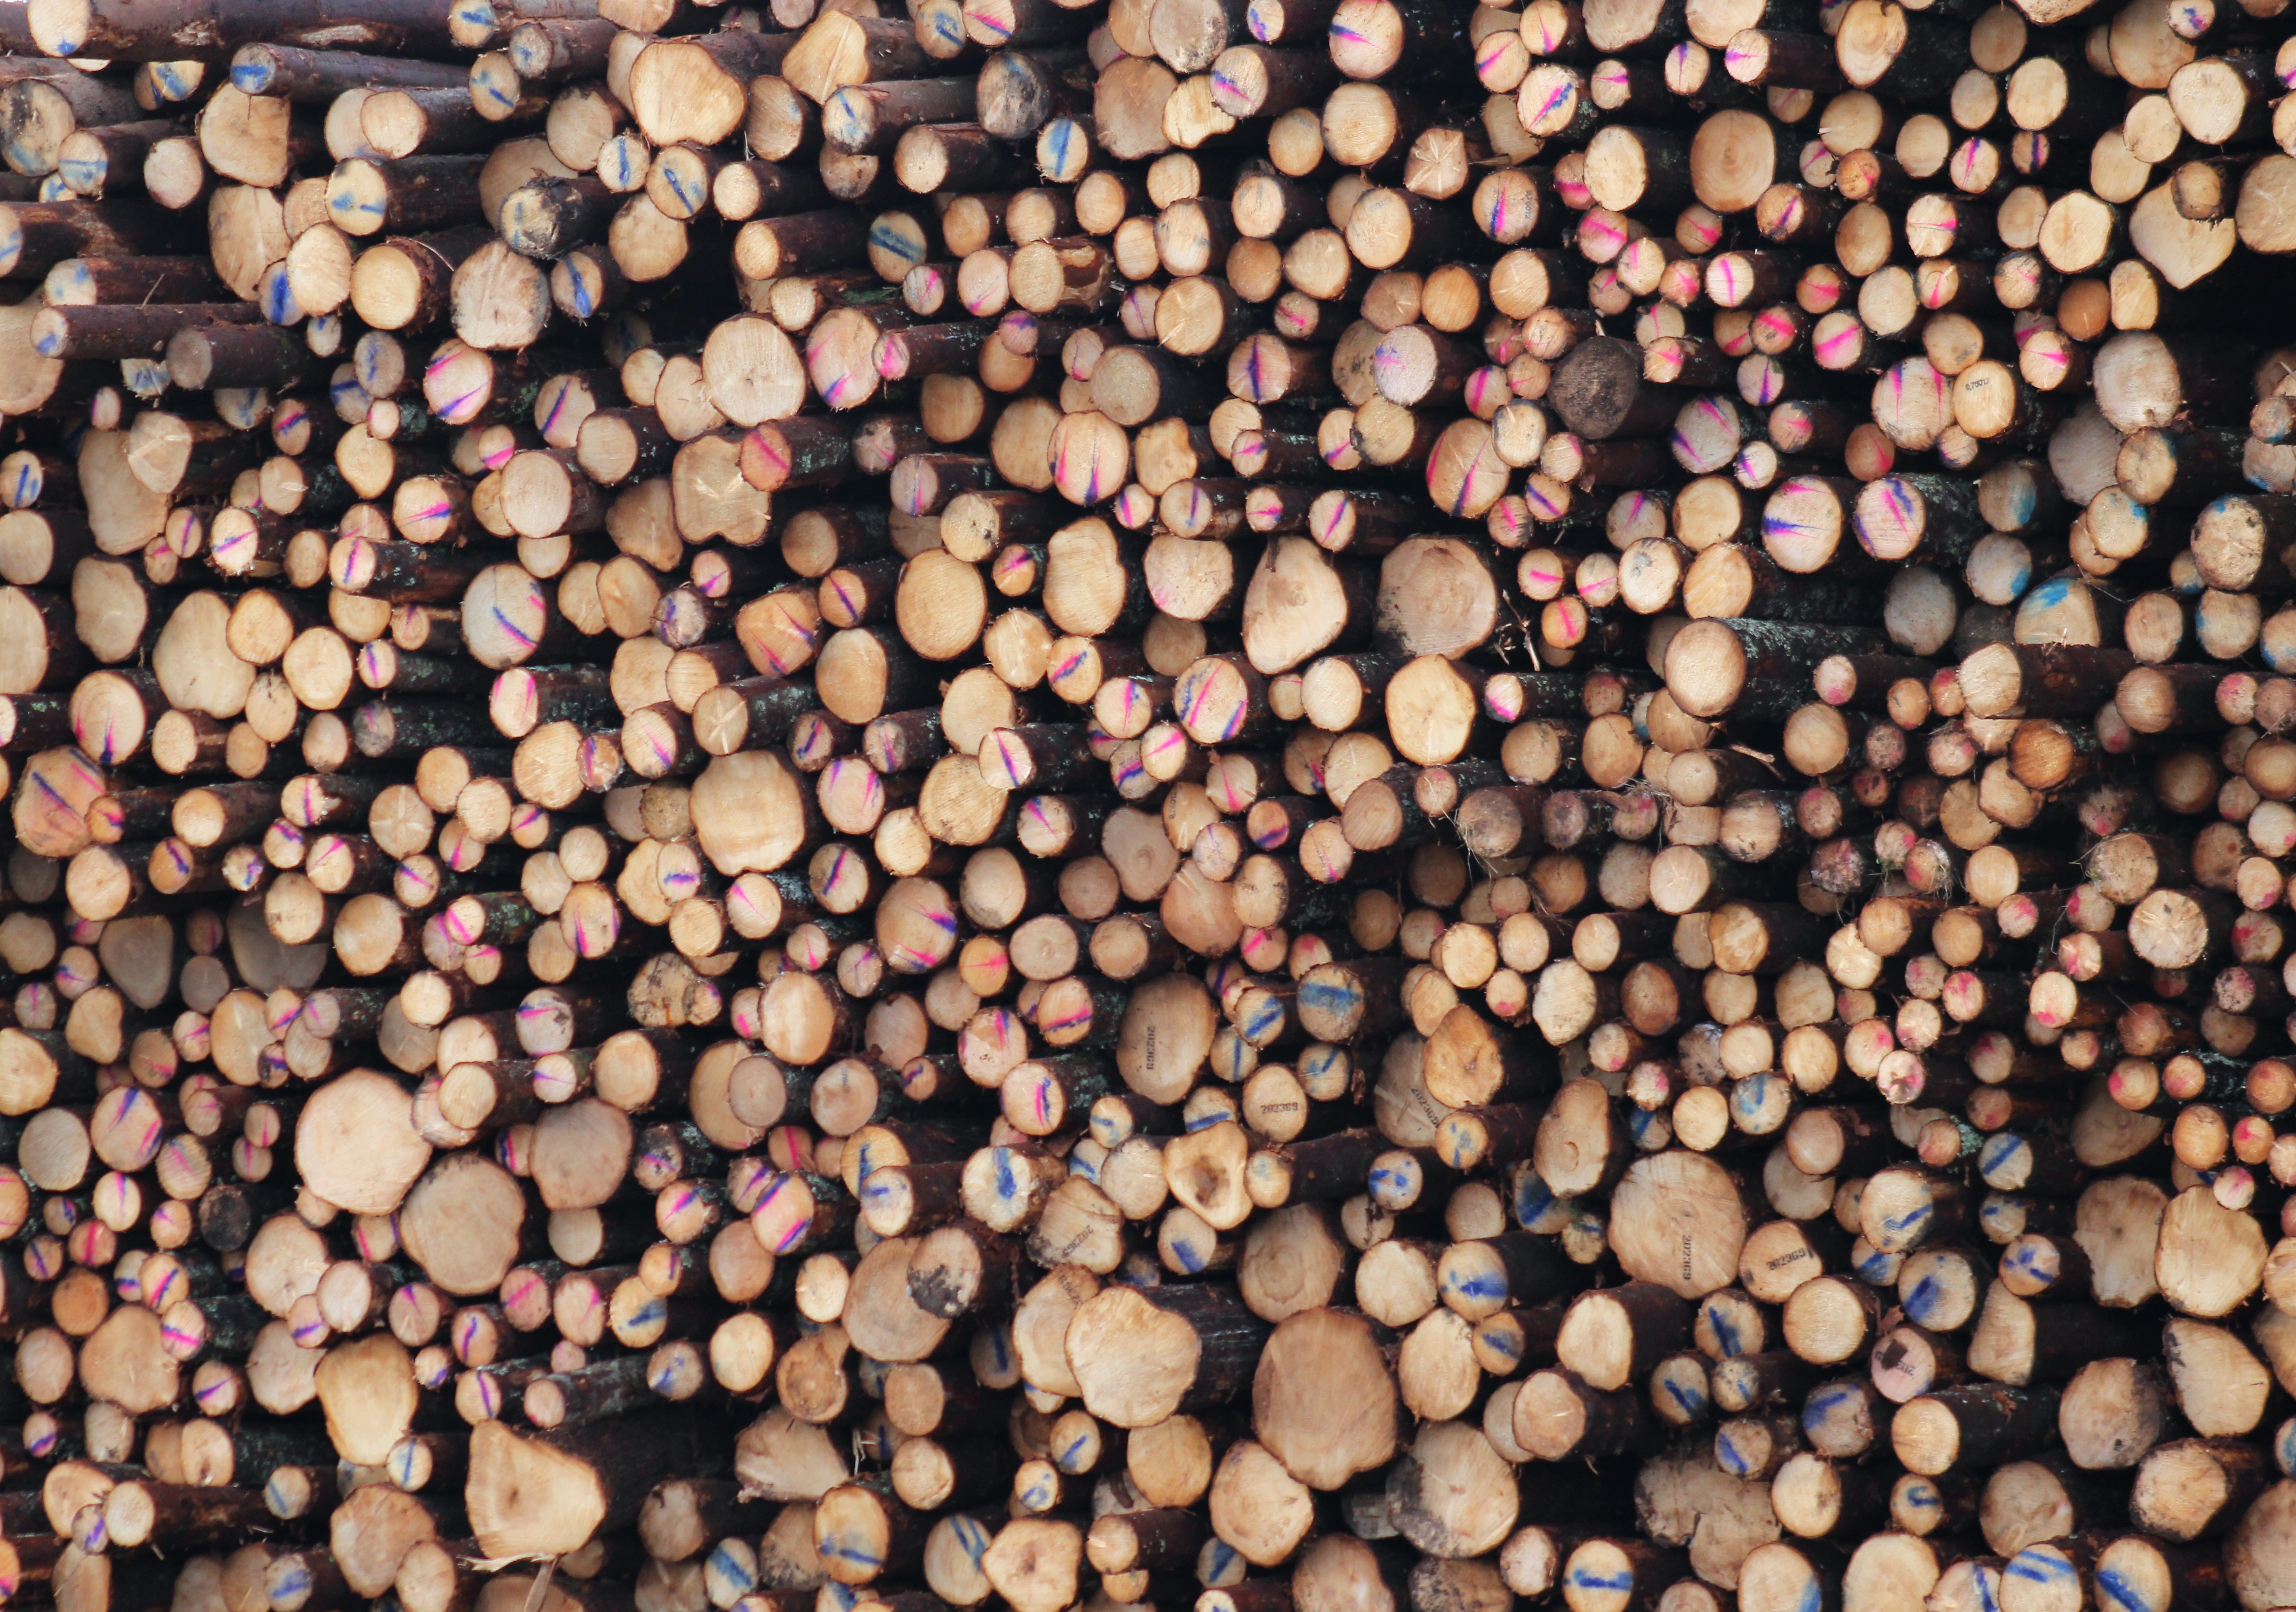
plant, wood, flower, pattern, produce, brown, soil, stack, lumber, circle, logs, eye, timber, flooring